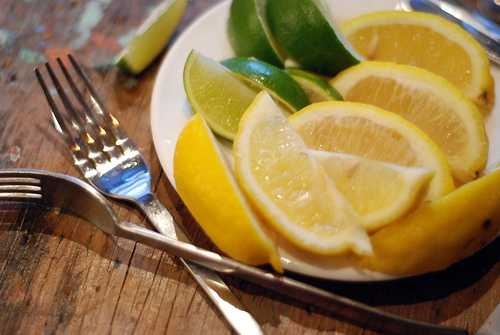
Label: Lemon